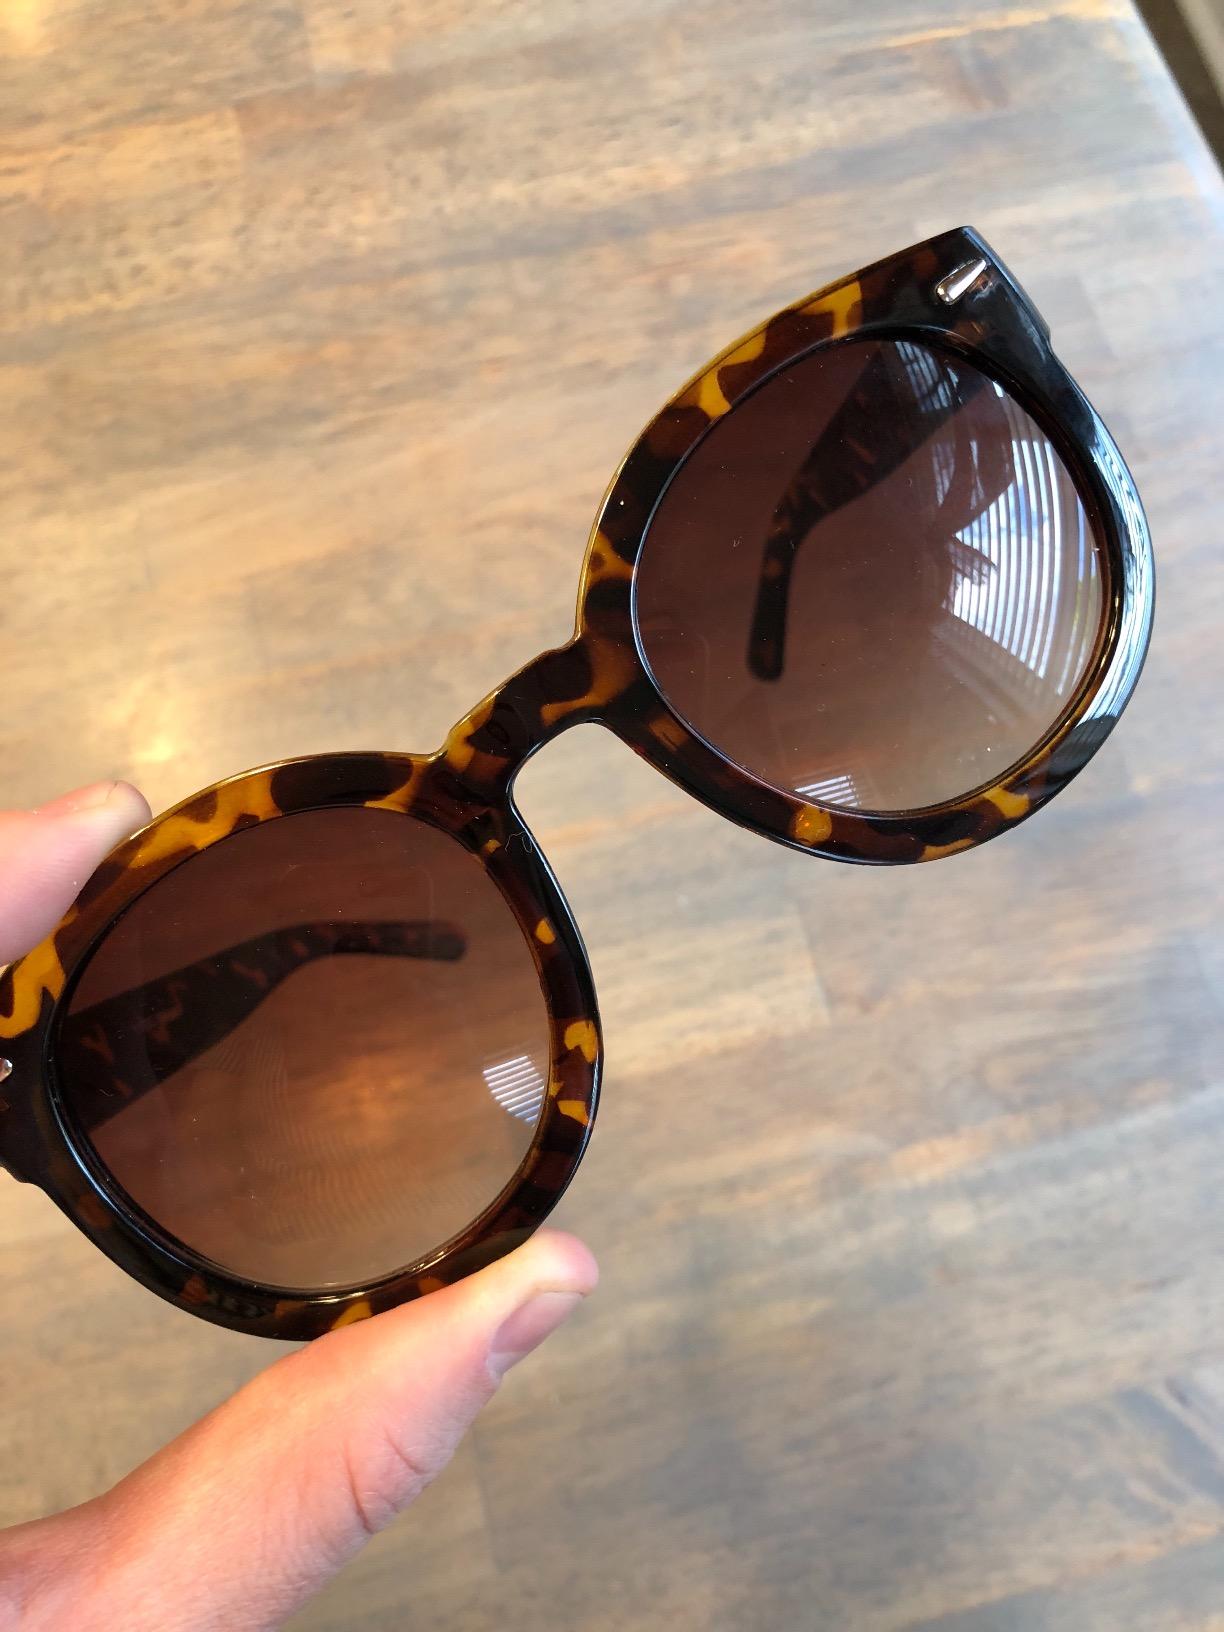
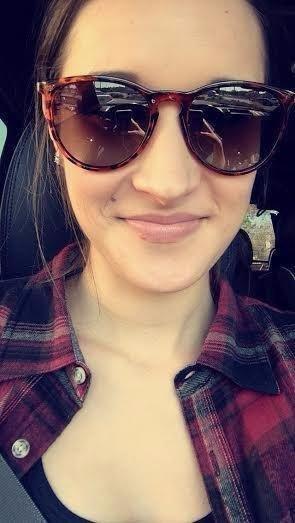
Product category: accessories_sunglasses
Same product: no